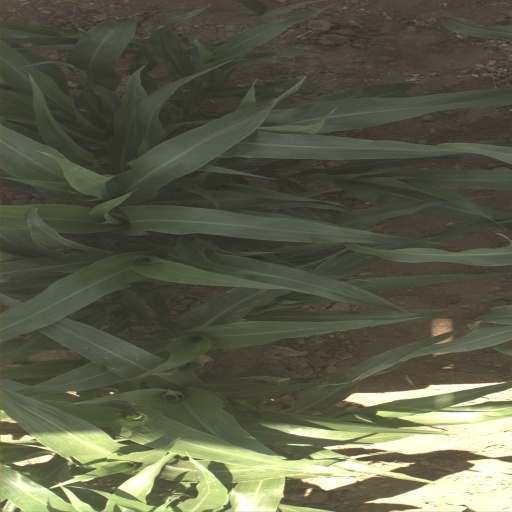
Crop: sorghum